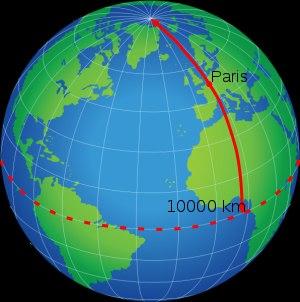
Les premiers étalons de longueur connus remontent à l'âge du bronze. La métrologie connait un tournant majeur avec la révolution scientifique qui débute avec les travaux de Nicolas Copernic en 1543. Des mesures de plus en plus précises sont nécessaires et les scientifiques cherchent à s'affranchir des étalons métalliques dont la longueur varie avec la température. Afin de faciliter leurs calculs, ils préfèrent également le système décimal aux différents systèmes complexes de subdivision en usage à l'époque. Au XVIIᵉ siècle, de nombreux scientifiques envisagent la longueur du pendule battant la seconde comme étalon de longueur. Le mot mètre est né de cette première définition et vient de l'italien « metro cattolico » signifiant en français « mesure universelle ». Cette définition est abandonnée lorsqu'il apparaît que la longueur du pendule change avec la pesanteur qui varie en fonction de la latitude du lieu en raison de la rotation de la Terre sur elle-même. De plus, il s'avère que l'étude des variations de la longueur du pendule constitue un moyen complémentaire aux mesures d'arcs méridiens pour déterminer la figure de la Terre.
Le kilomètre est une unité de longueur, créée en 1790, valant 1 000 mètres.